Matthew Flinders

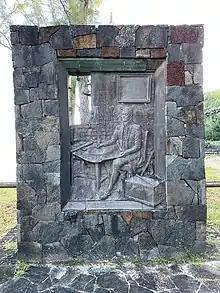
Matthew Flinders Memorial Statue, Mauritius

Banks wrote a draft of an introduction to Flinders' "Voyage", referring to the map published by Melchisédech Thévenot in "Relations des Divers Voyages" (1663), and made well known to English readers by Emanuel Bowen's adaptation of it, "A Complete Map of the Southern Continent", published in John Campbell's editions of John Harris's "Navigantium atque Itinerantium Bibliotheca, or Voyages and Travels" (1744–48, and 1764). Banks said in the draft: